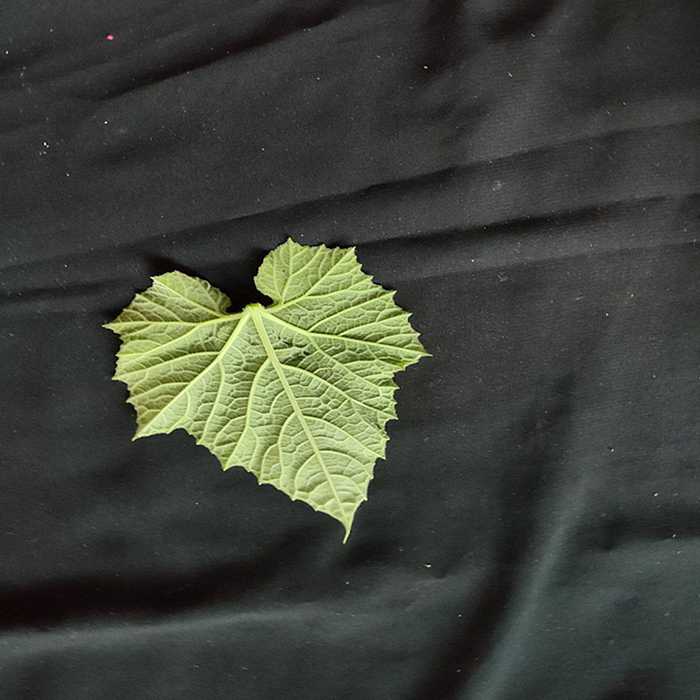
Plant: Bottle gourd
Label: Fresh leaf